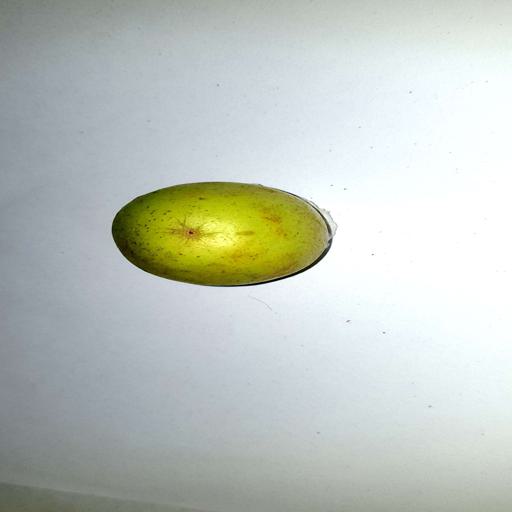
Label: healthy